Makua people

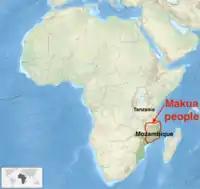
Geographic distribution of Makua people (approx)

A mythical legend, in the oral tradition of the Makua people, tells that their ancestor were the first man and woman born of Namuli which is their original home, while other living creatures came from nearby mountains. Scholars are uncertain whether their origins are in the mountains, or west of Lake Malawi, or northern lands such as in Tanzania or the south. However they concur that they likely have been an established ethnic group in northern Mozambique region by the 1st millennium CE. The Makua people are closely related to the Animist Maravi people. They have had a history of conflict with the Muslim Yao people in the north involved in slave raids and slave trading.